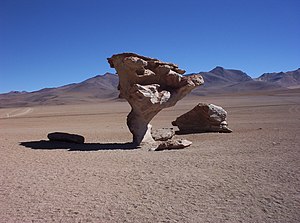
Potosí (departement) / Galleri
Potosí er et departement i Bolivia sydvestlige højland. Departementet dækker et areal på 118.218 km² og har en befolkning på 823.517 indbyggere. Det administrative centrum er byen Potosí.